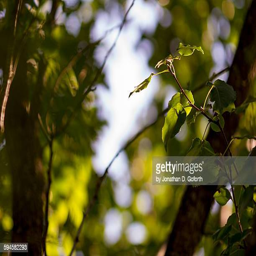
day dreaming on a leaf